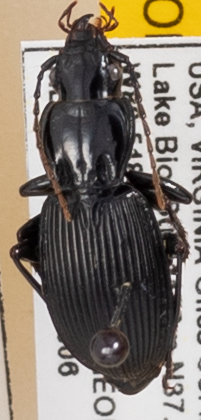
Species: Pterostichus lachrymosus
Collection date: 2022-09-06
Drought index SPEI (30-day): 0.612
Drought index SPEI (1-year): -0.842
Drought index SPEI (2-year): -0.3